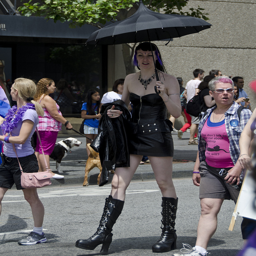
A woman in a leather outfit holding an umbrella.
A woman with an umbrella standing in a crowd.
A woman in high boots is holding an umbrella.
Women dressed up in costume walking down the street.
A tall woman in a crowd of other women.